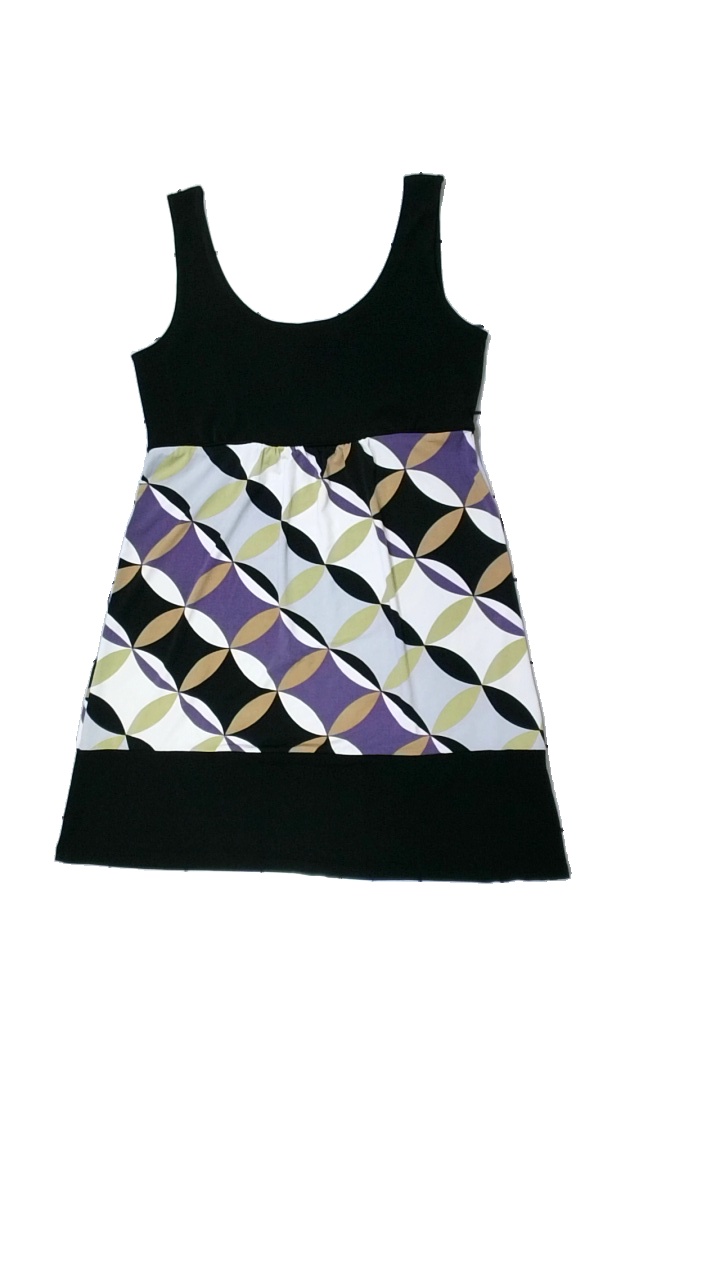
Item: Dress (Ladies)
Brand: Kappahl
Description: svart klänning med cirklar i olika färger på, nopprig
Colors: Black, White, Purple, Multicolor
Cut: Regular
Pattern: Geometric print
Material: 100% polyester
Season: All
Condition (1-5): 3
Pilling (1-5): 3
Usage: Export
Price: <50